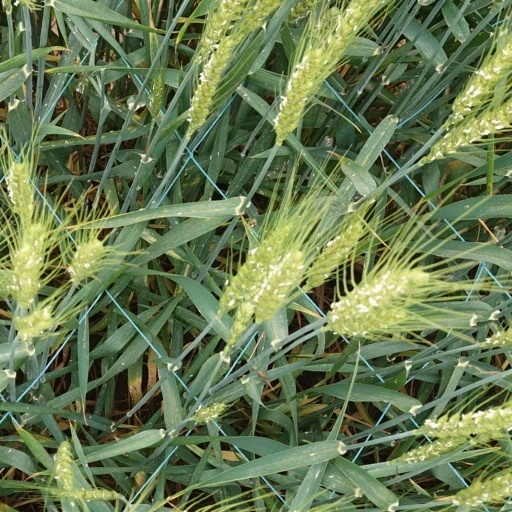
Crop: wheat